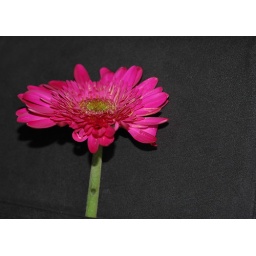
Gerbera against the dark grey back seat of the car